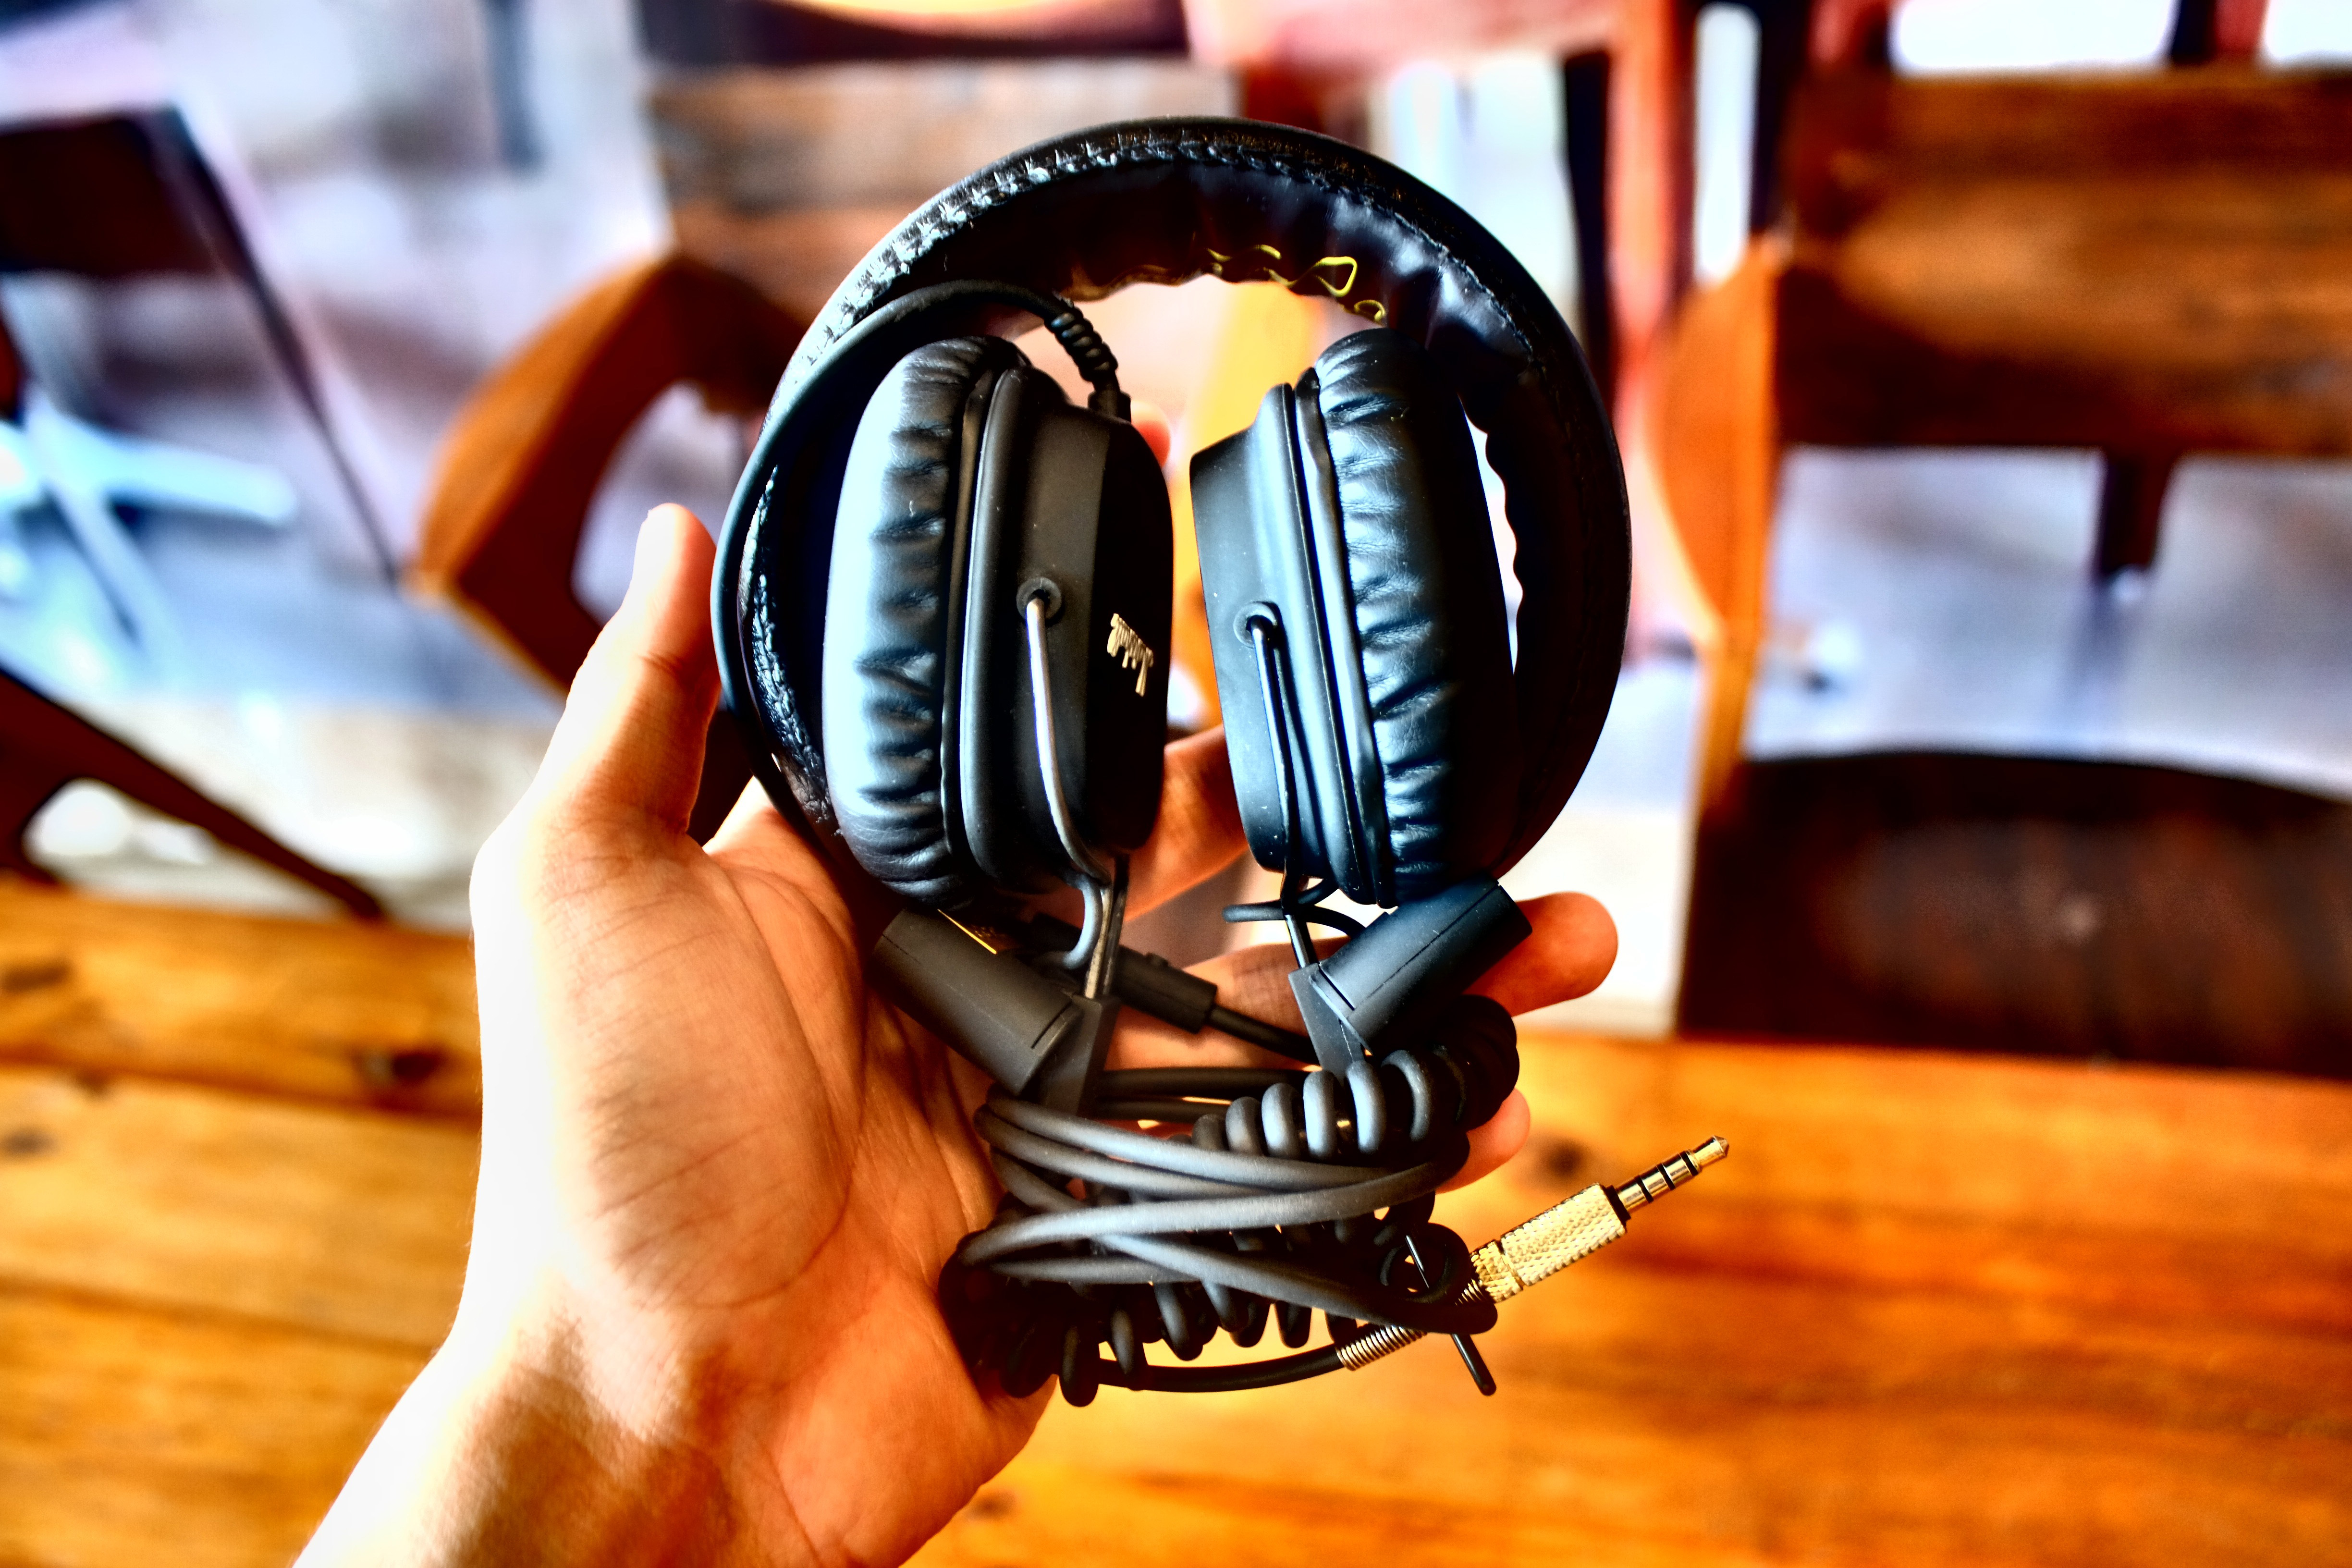
audio equipment, headphones, gadget, hand, glove, headset, technology, finger, electronic device, personal protective equipment, sports gear